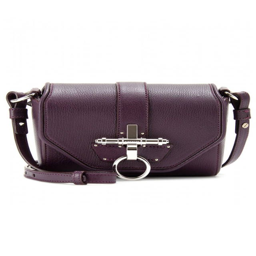
new classic bags to add to your collection , including this bag , here